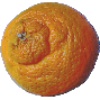
Label: mandarine